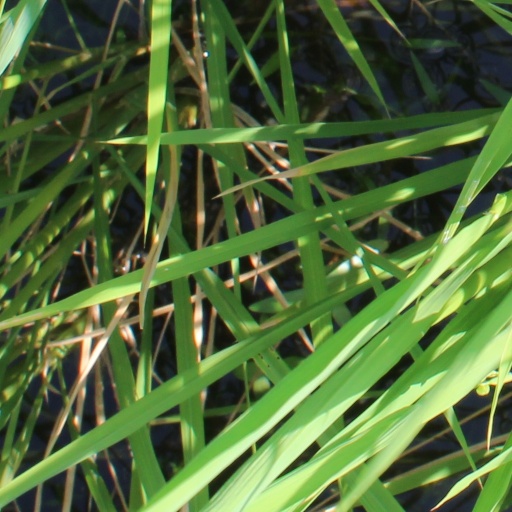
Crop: rice